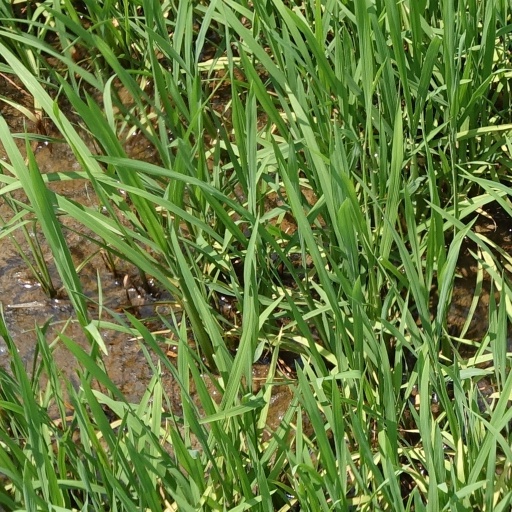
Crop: rice